Northville, Connecticut

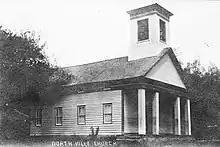
Northville Baptist Meetinghouse

The Northville Baptist Church was established in 1814. The meetinghouse, built in 1821, became known as the "East Meetinghouse", while the church in neighboring Merryall was called "West Meetinghouse".